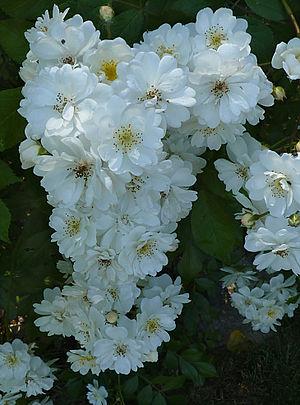
Rosa 'Guirlande d'amour' (Louis Lens, 1993), dans un jardin en Belgique.
Le rosier musqué est une espèce de rosier, classée dans la section des Synstylae, originaire probablement d'Asie mineure ou du Moyen-Orient d'où elle a été introduite en Europe à une date inconnue, sans doute avant le XVIᵉ siècle.
'Guirlande d'Amour' est un cultivar de rosier obtenu en 1993 par le rosiériste belge Lens. Il a obtenu en 2012 le certificat d'approbation de la rose allemande particulièrement exigeant en ce qui concerne les normes de qualité. Il est issu d'un semis 'Seagull' x pollen.